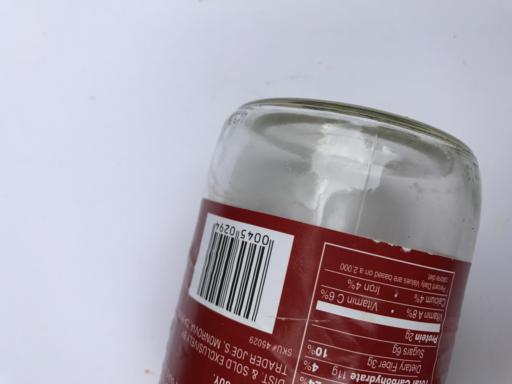
Waste category: glass